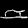
Label: Sandal